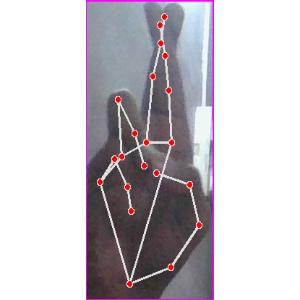
अक्षर: र